Takehiko Orimo

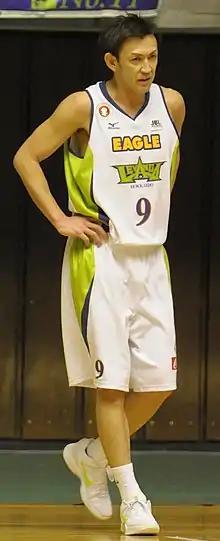
Orimo (2013)

is a Japanese former professional basketball player. He became the first Japanese player to reach 10,000 points in the history of the men's top league.